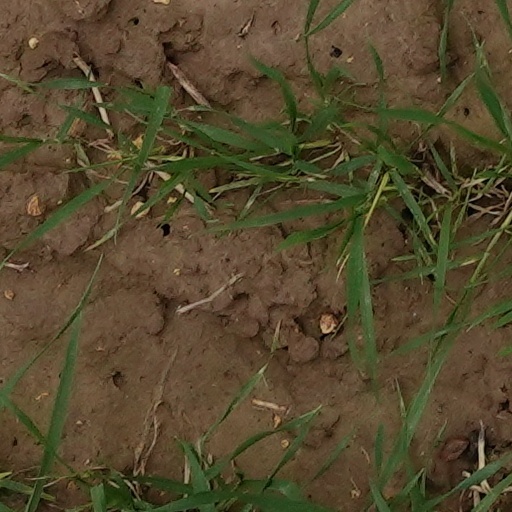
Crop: wheat